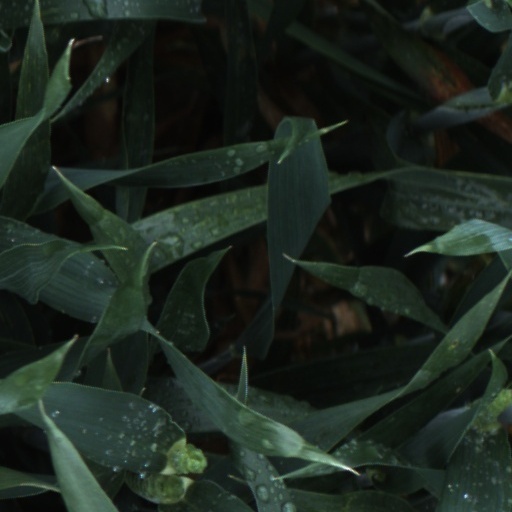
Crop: wheat